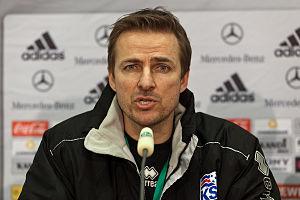
Eyjólfur Gjafar Sverrisson est un footballeur islandais. Depuis 2005, il mène une carrière d'entraîneur. Il a été l'entraîneur de l'équipe nationale de football d'Islande de 2005 à 2007.